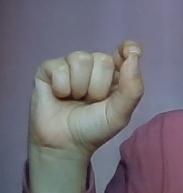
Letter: fa